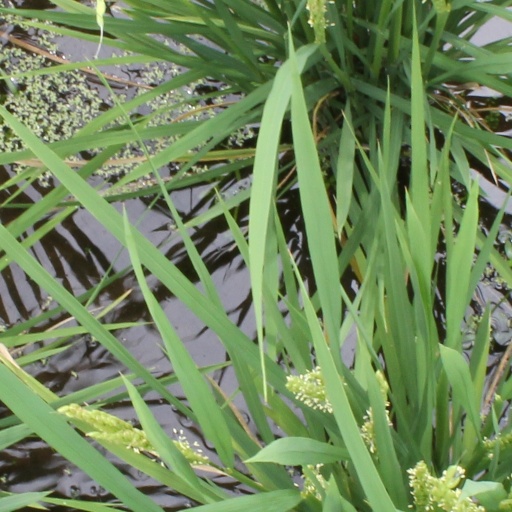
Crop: rice